Mike Mitchell (safety)

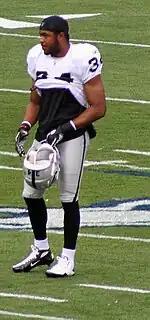
Mitchell with the Raiders in 2010

He began training camp competing with veteran Michael Huff for vacant strong safety job left by the departure of Gibril Wilson. Head coach Tom Cable named Mitchell the backup strong safety to Tyvon Branch who won the job after emerging as the top option in training camp.